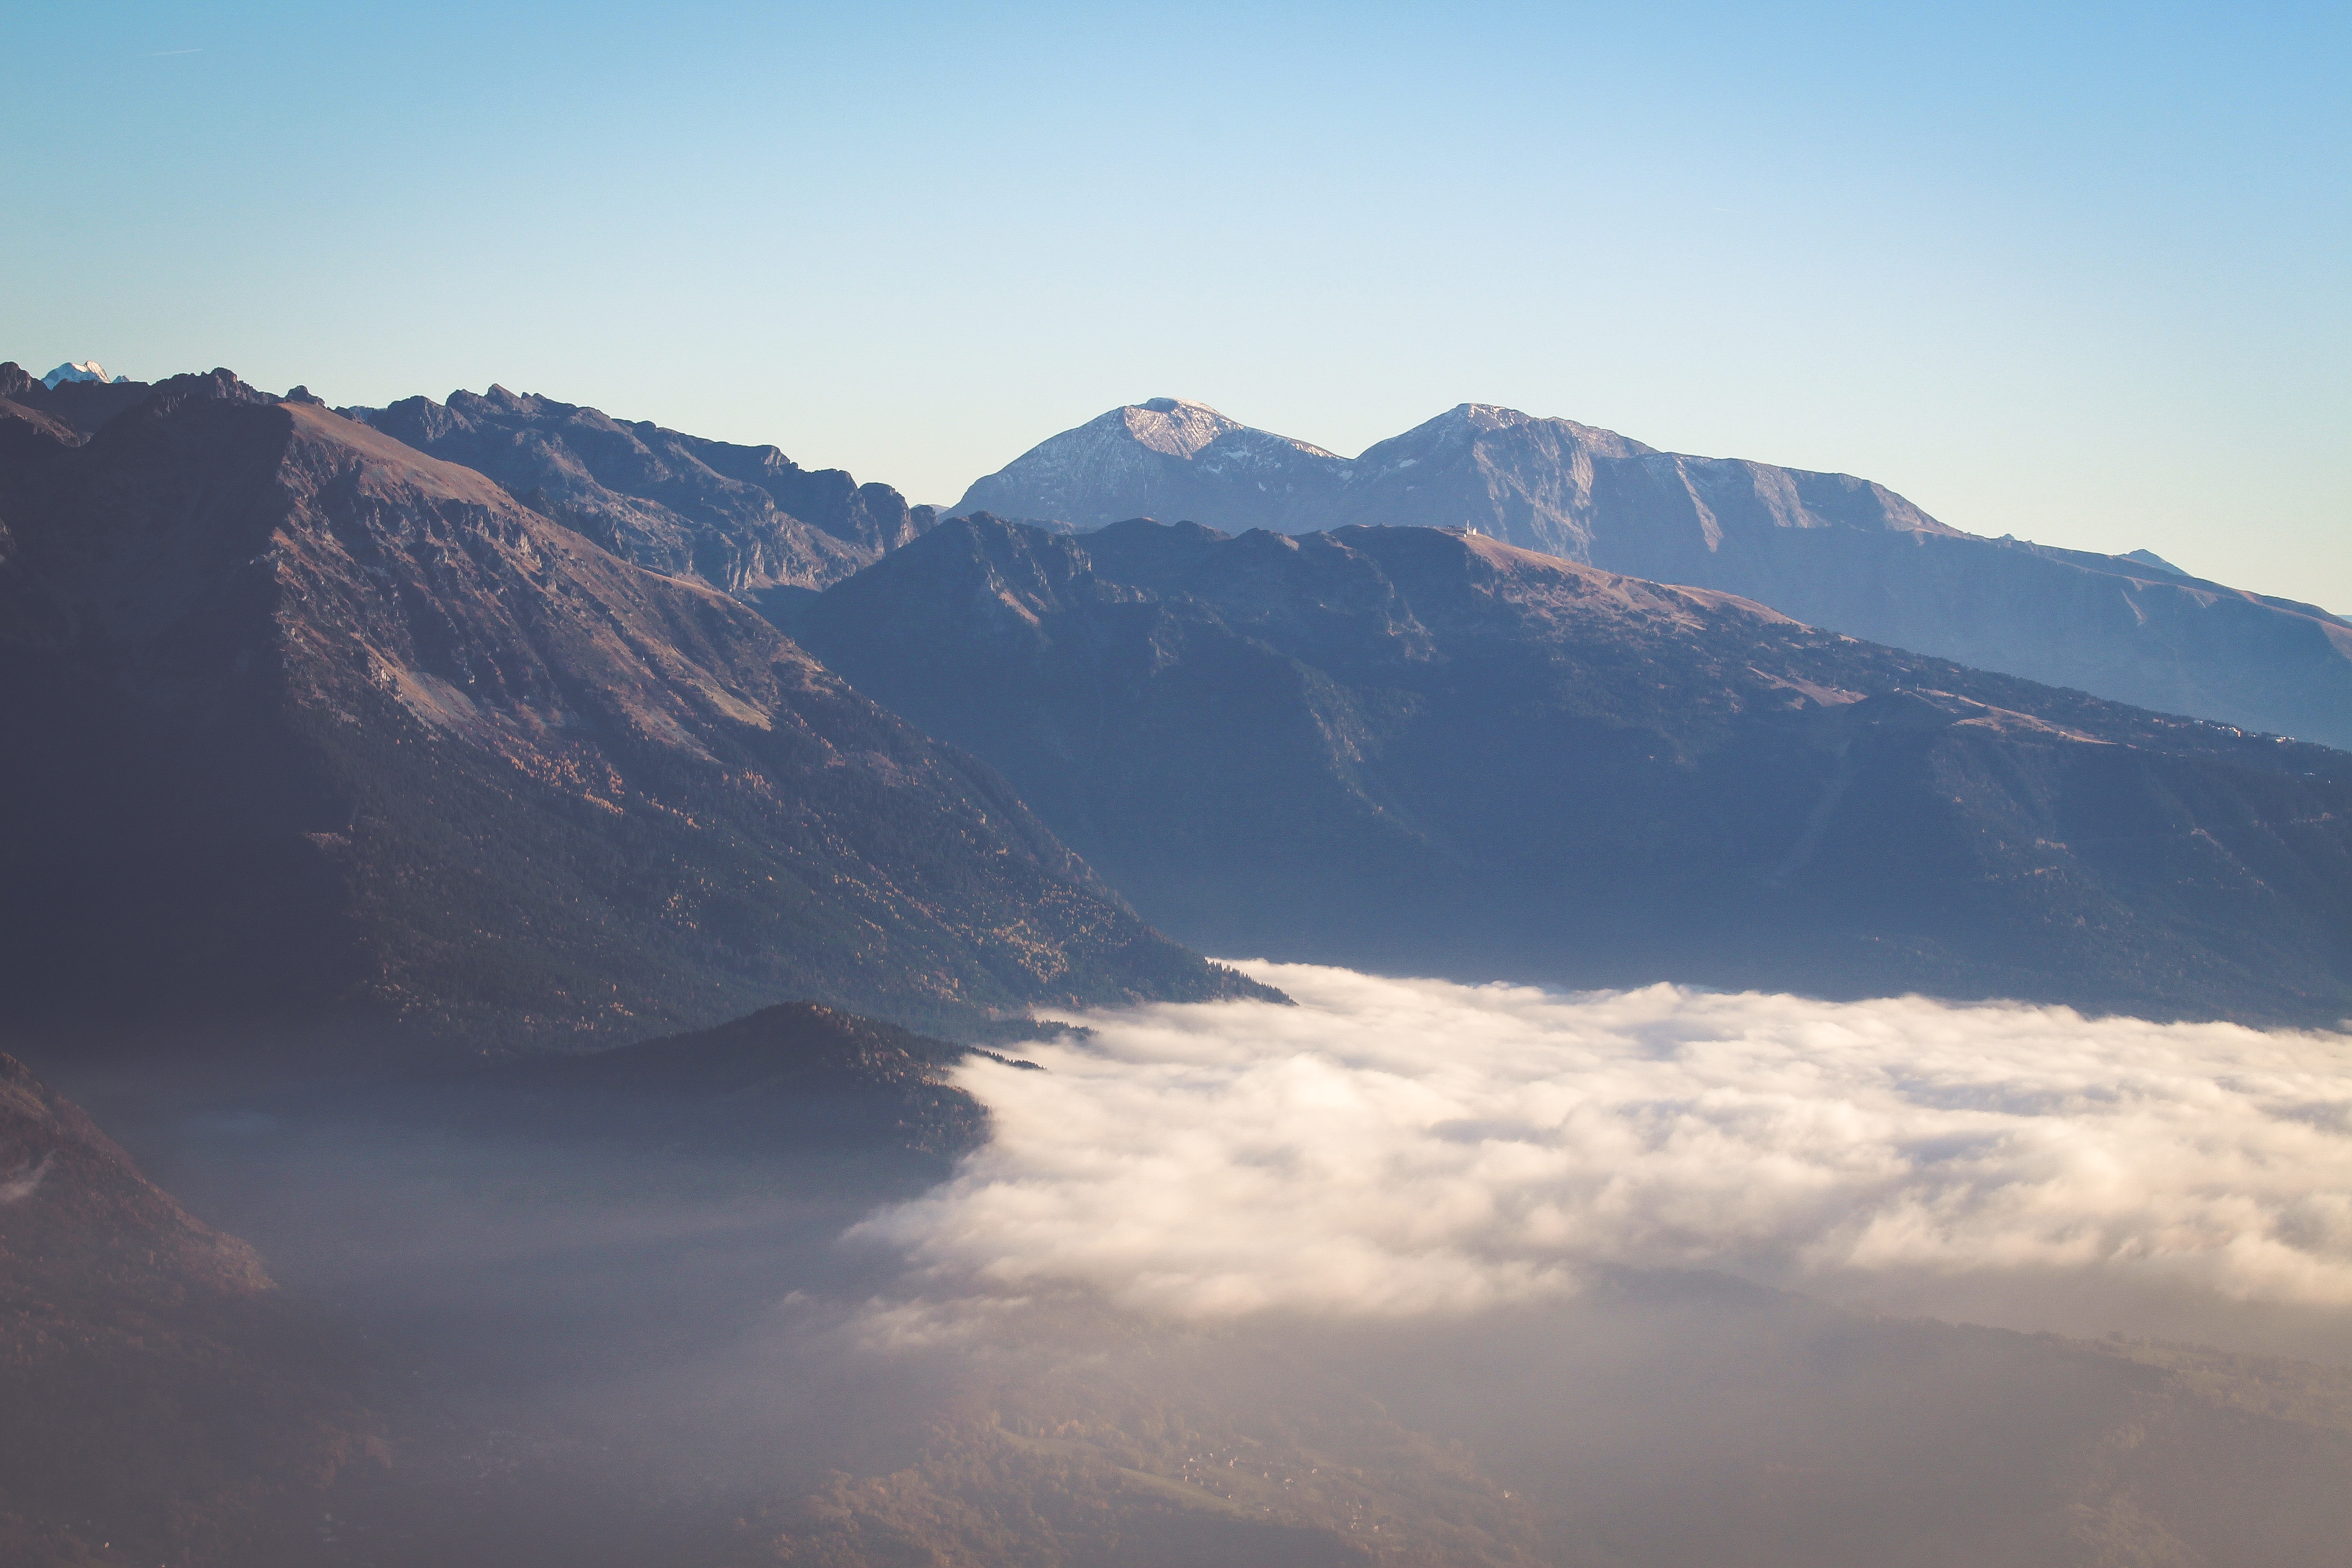
nature, mountain, snow, cloud, sky, sunrise, sunlight, morning, hill, dawn, mountain range, weather, ridge, summit, alps, plateau, fell, landform, geographical feature, atmospheric phenomenon, mountainous landforms